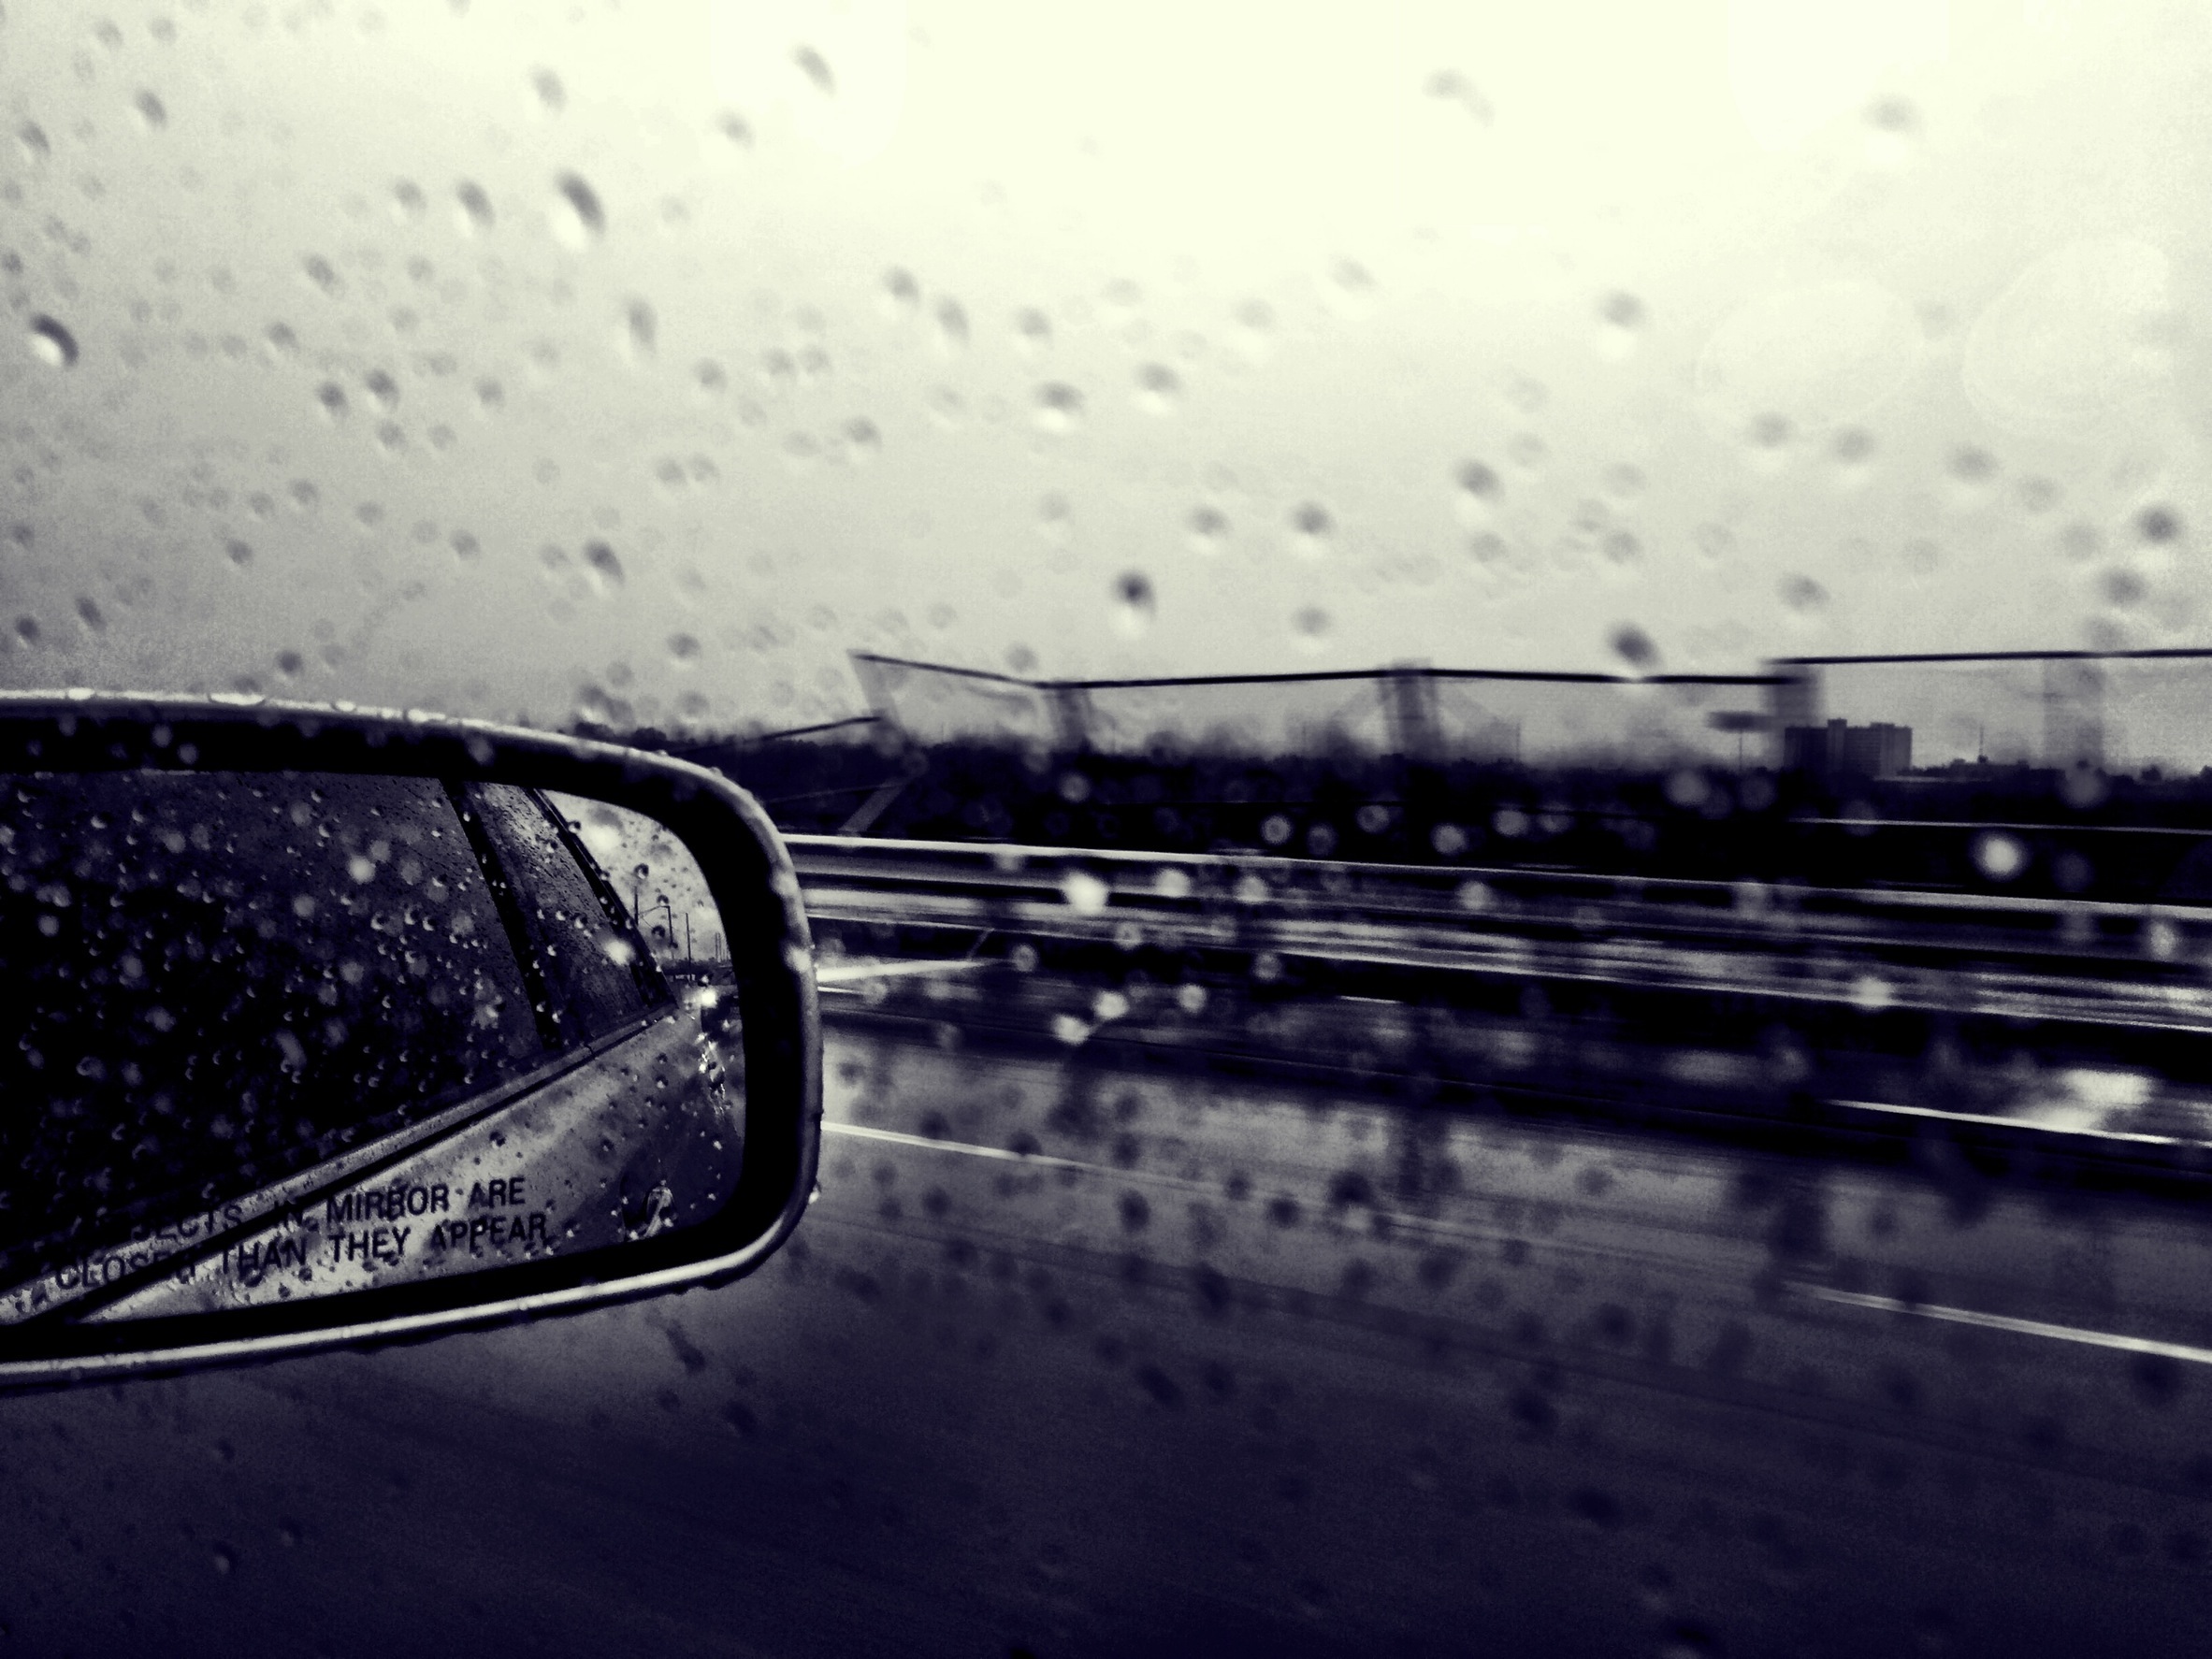
snow, light, black and white, white, car, rain, window, glass, transportation, reflection, vehicle, weather, black, monochrome, mirror, drops, shape, monochrome photography, automotive exterior, atmosphere of earth